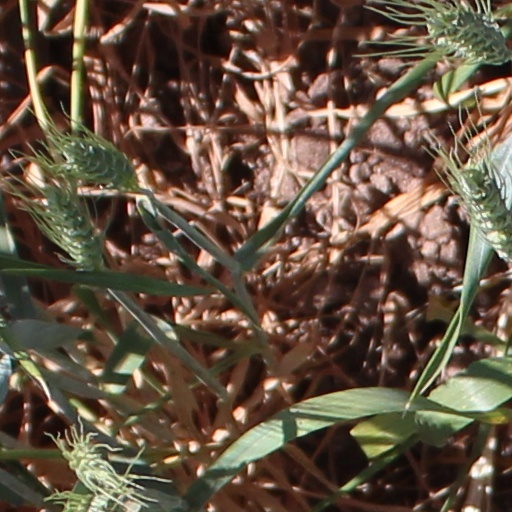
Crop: wheat